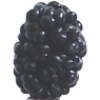
Label: Mulberry 1